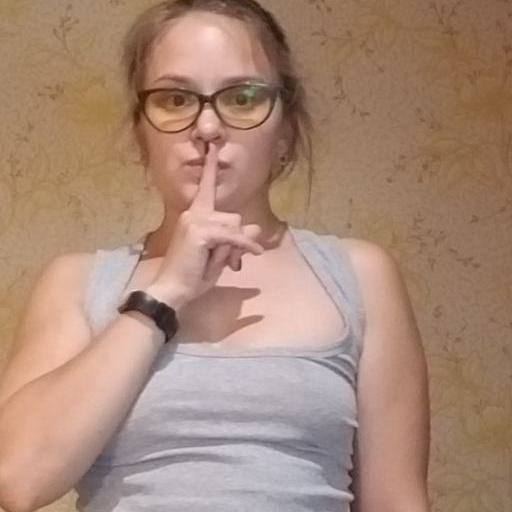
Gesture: mute